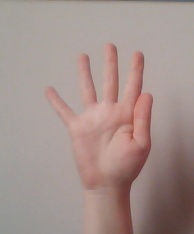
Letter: sheen